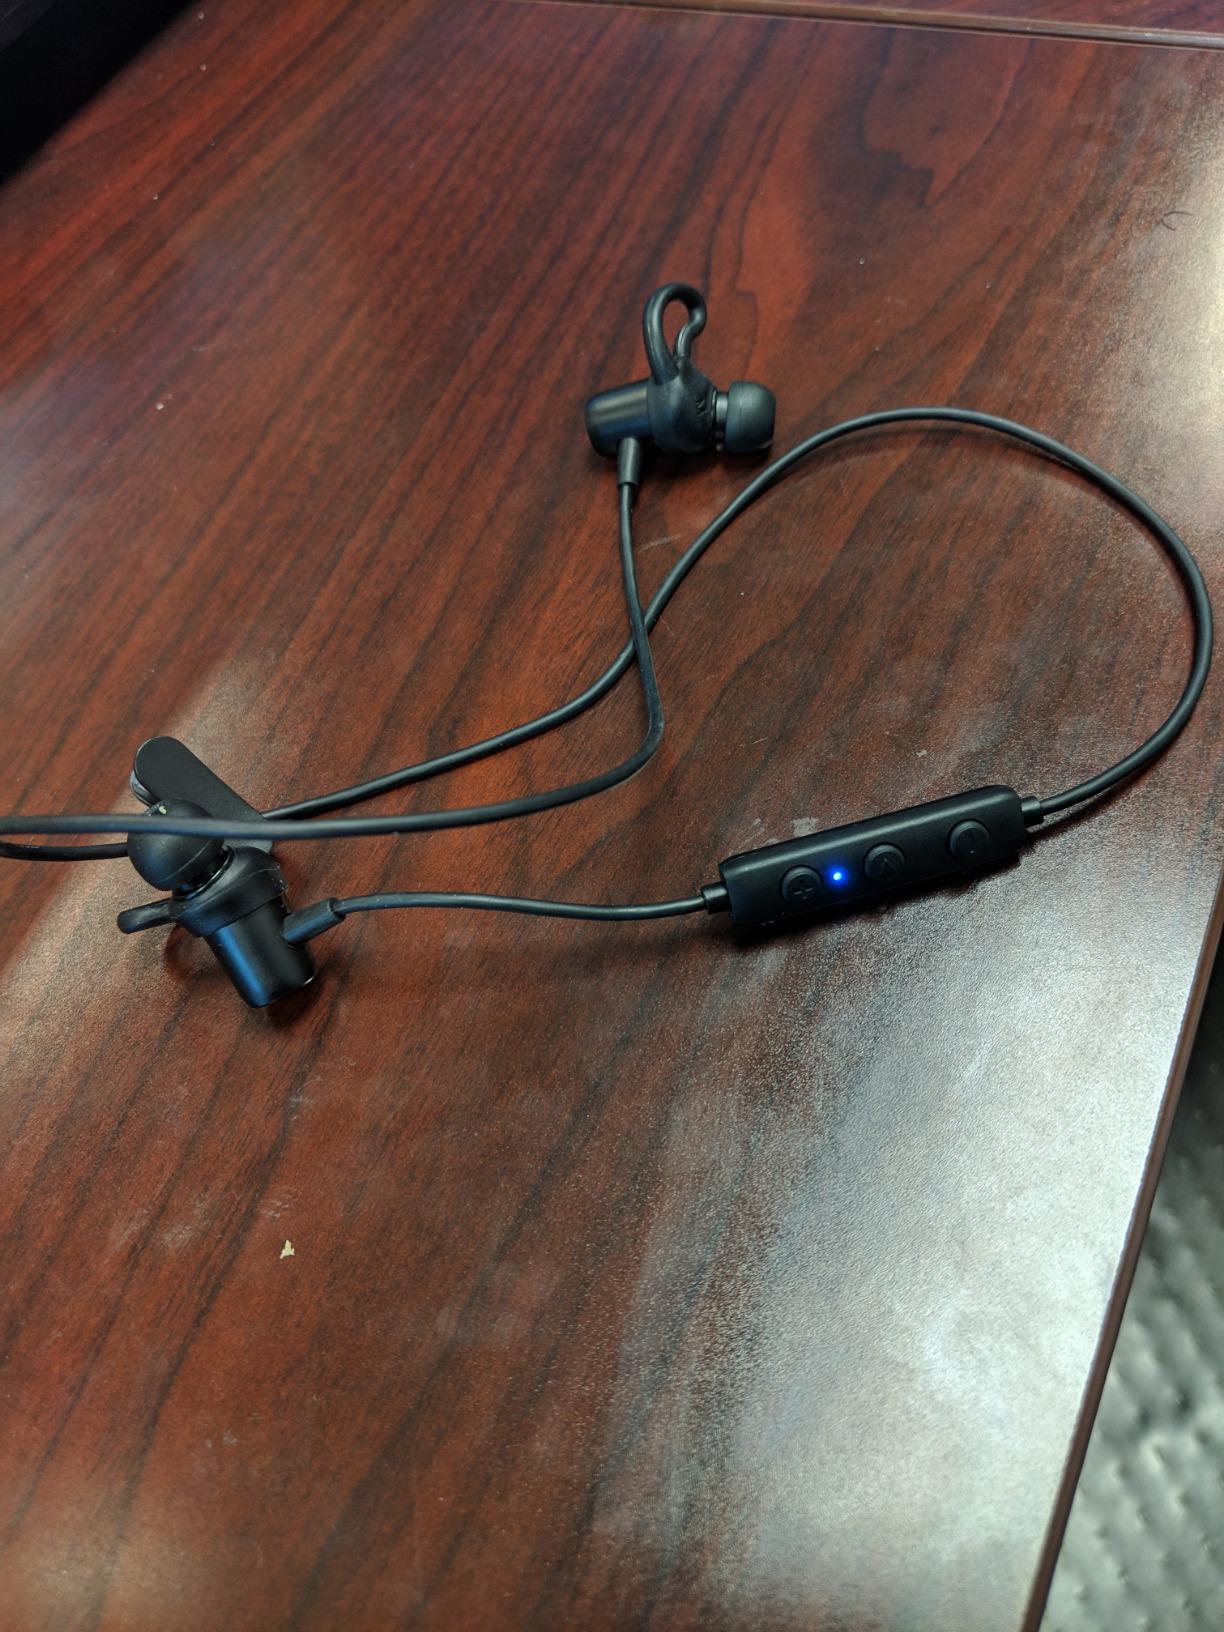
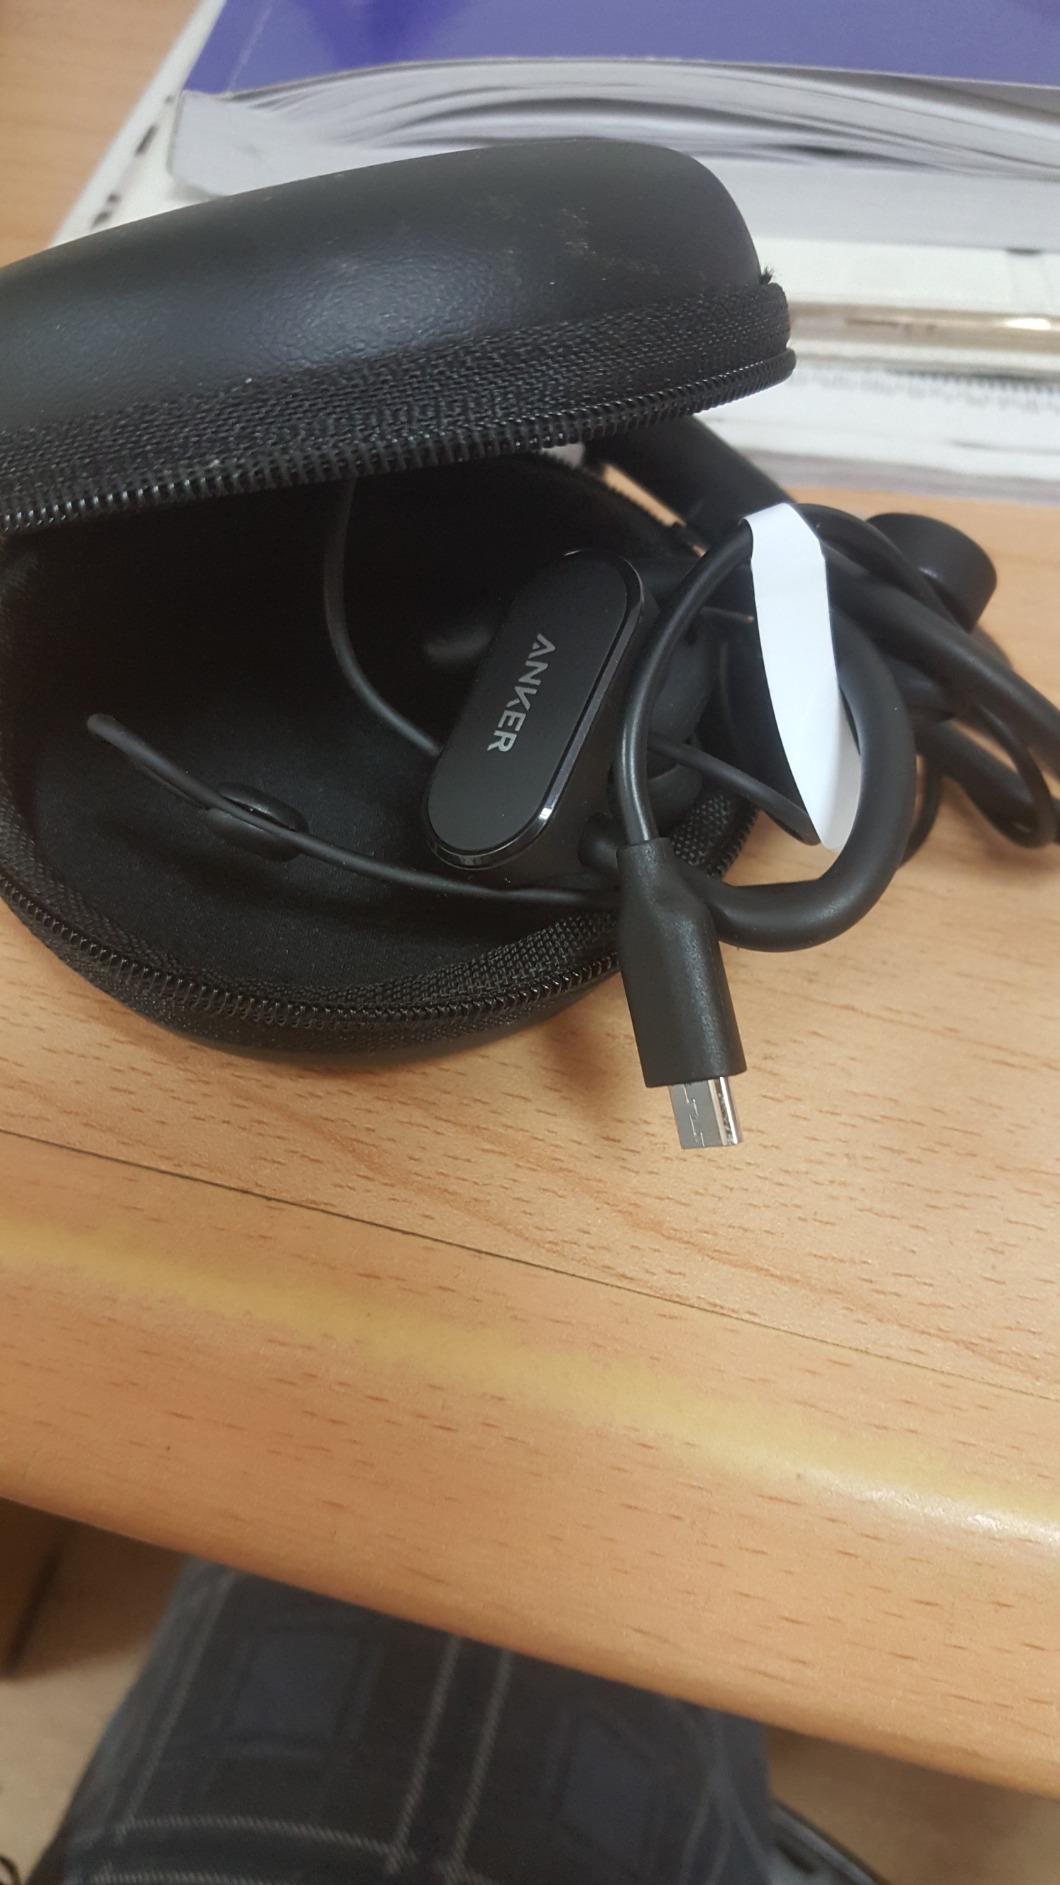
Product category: headphones
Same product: no